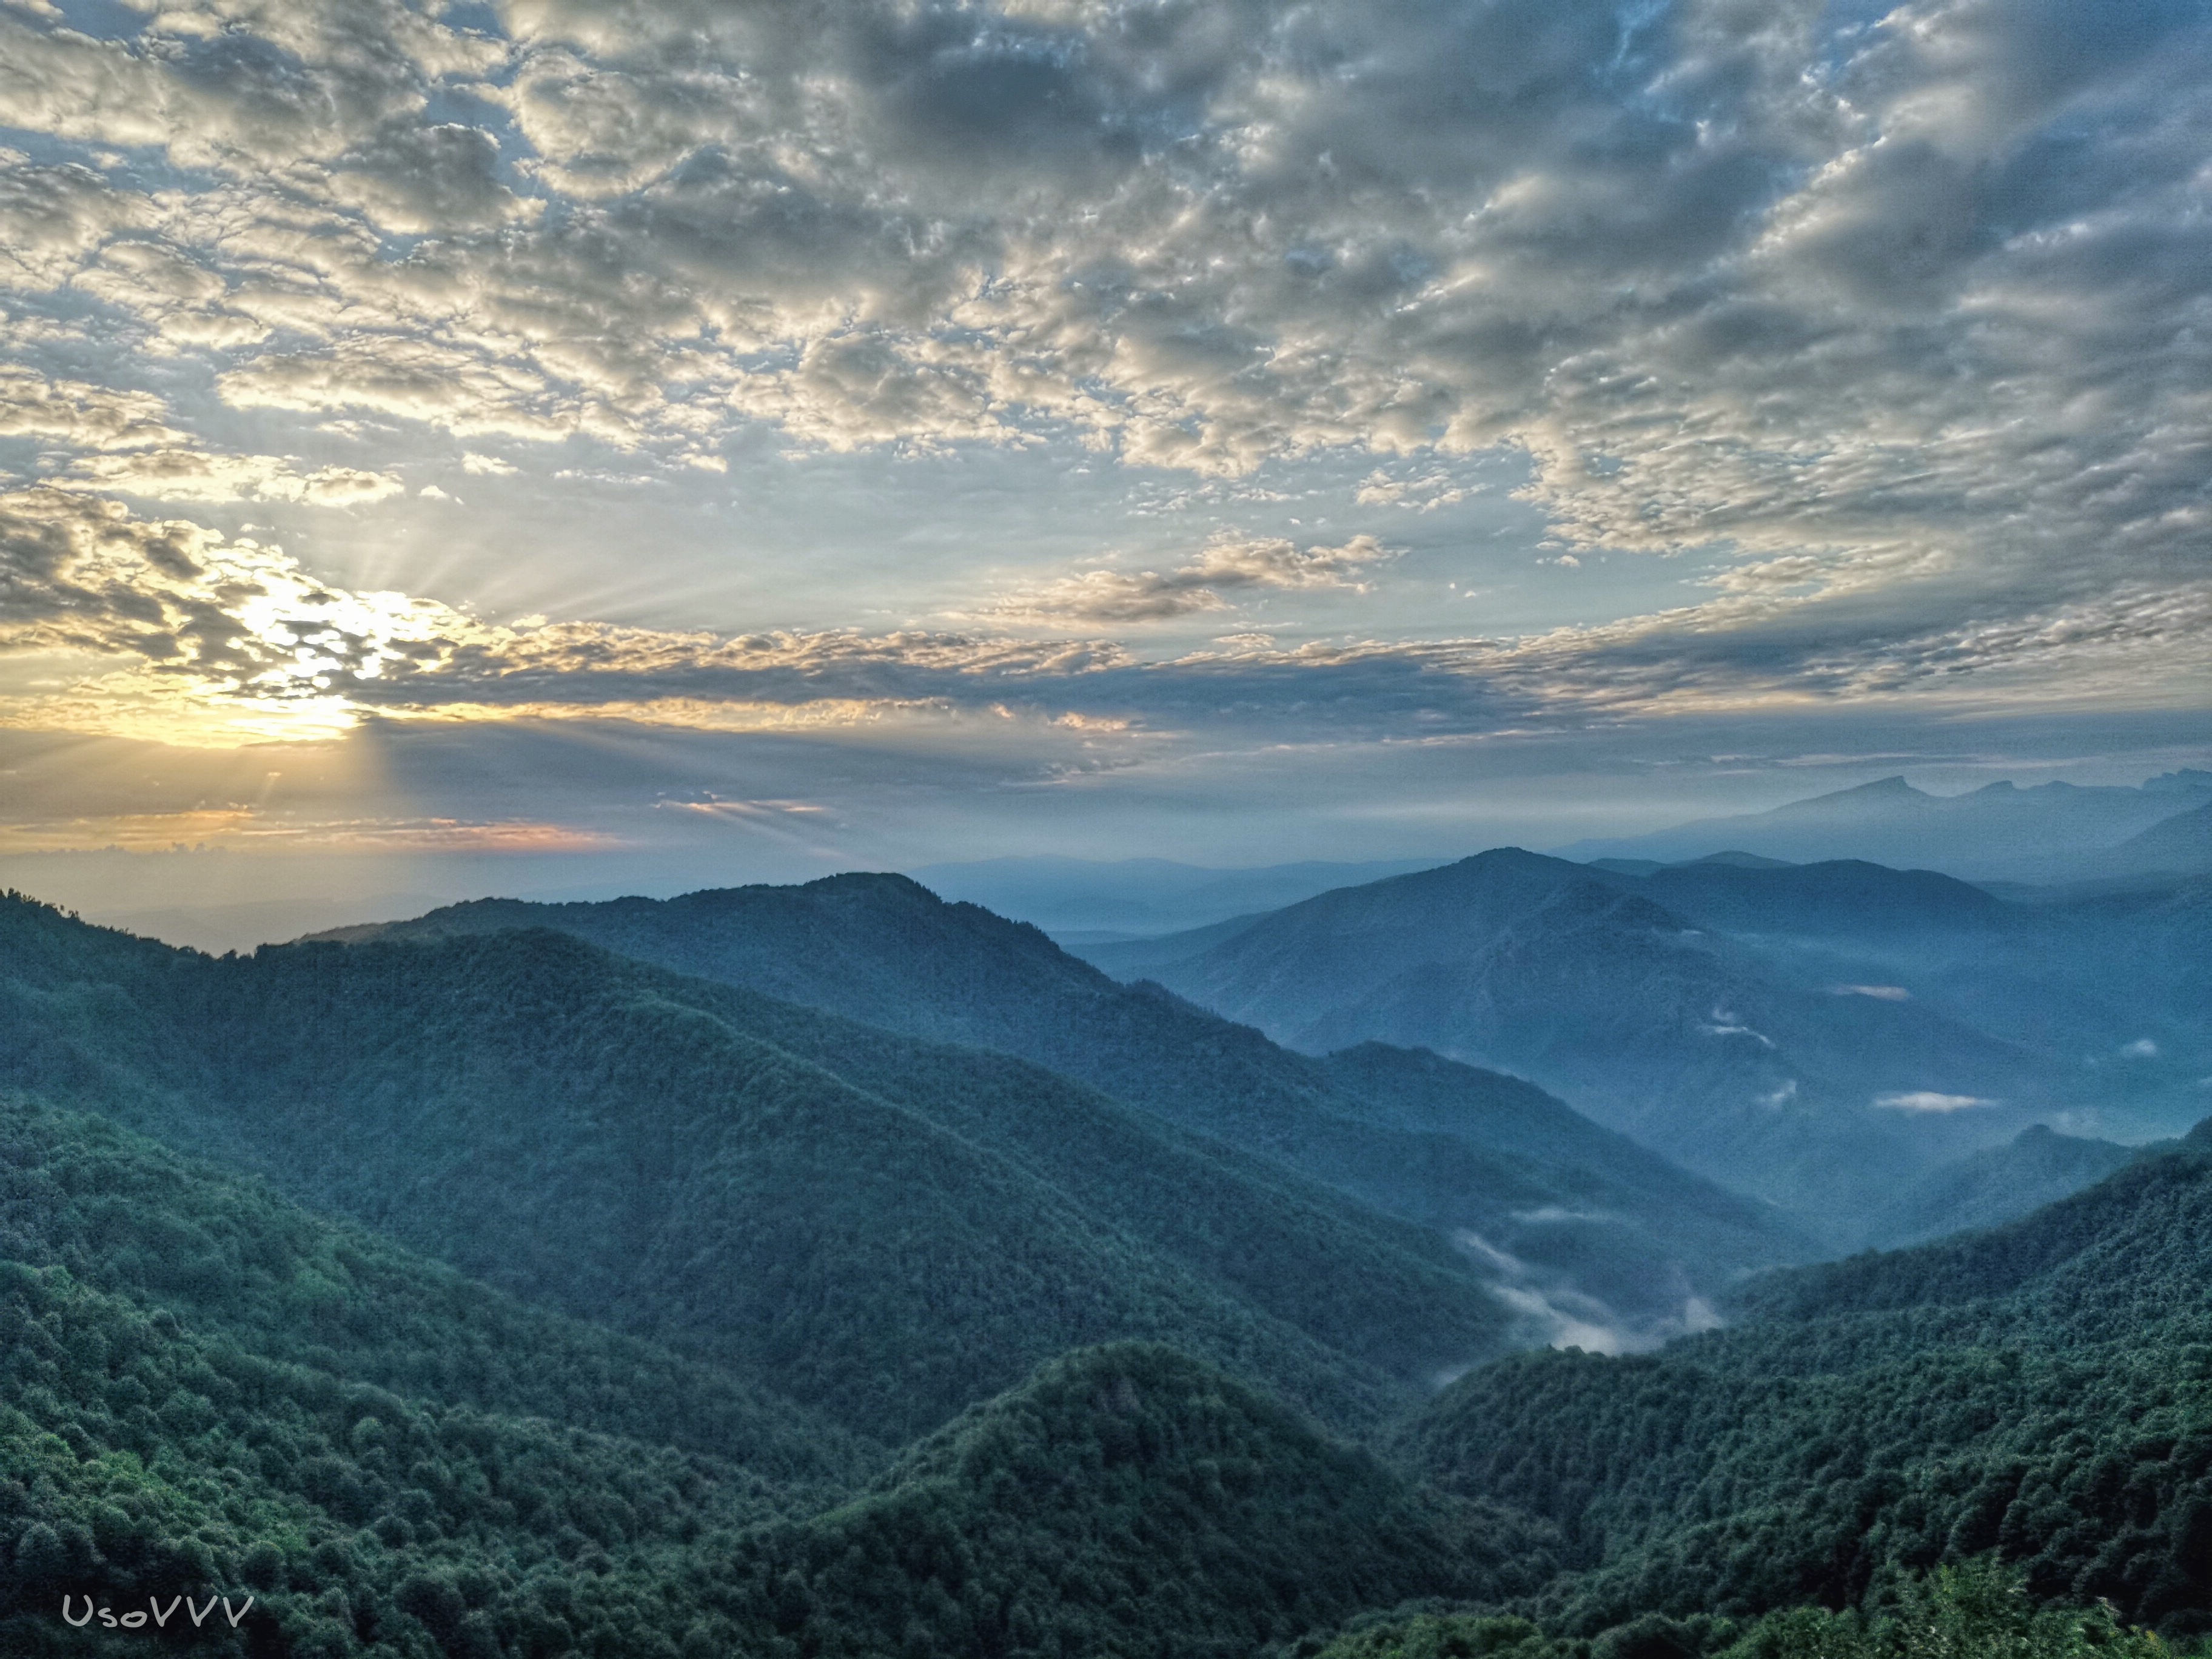
the mountains, sky, nature, highland, mountainous landforms, mountain, dawn, atmosphere, cloud, morning, hill, wilderness, mount scenery, mountain range, horizon, national park, ridge, hill station, sunlight, tree, landscape, sunrise, fell, evening, daytime, rural area, valley, meteorological phenomenon, afterglow, grass, mist, forest, escarpment, computer wallpaper, plateau